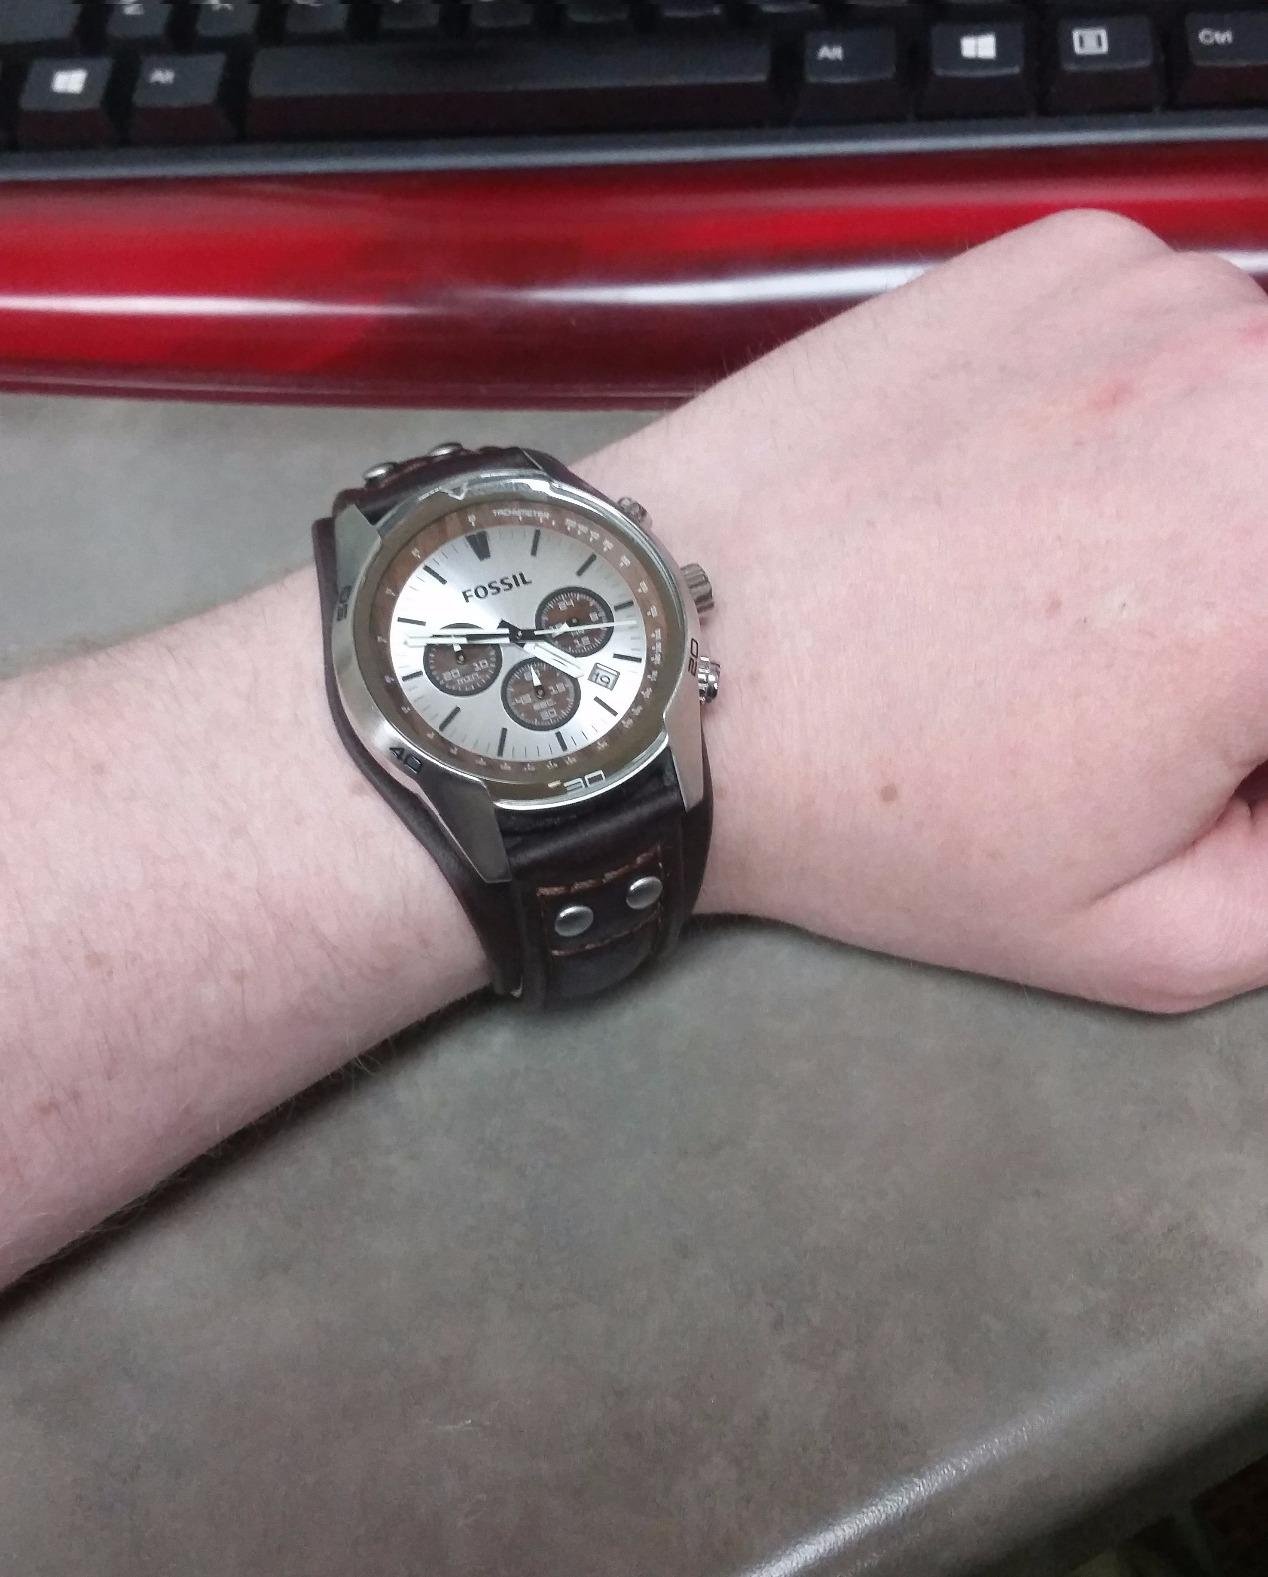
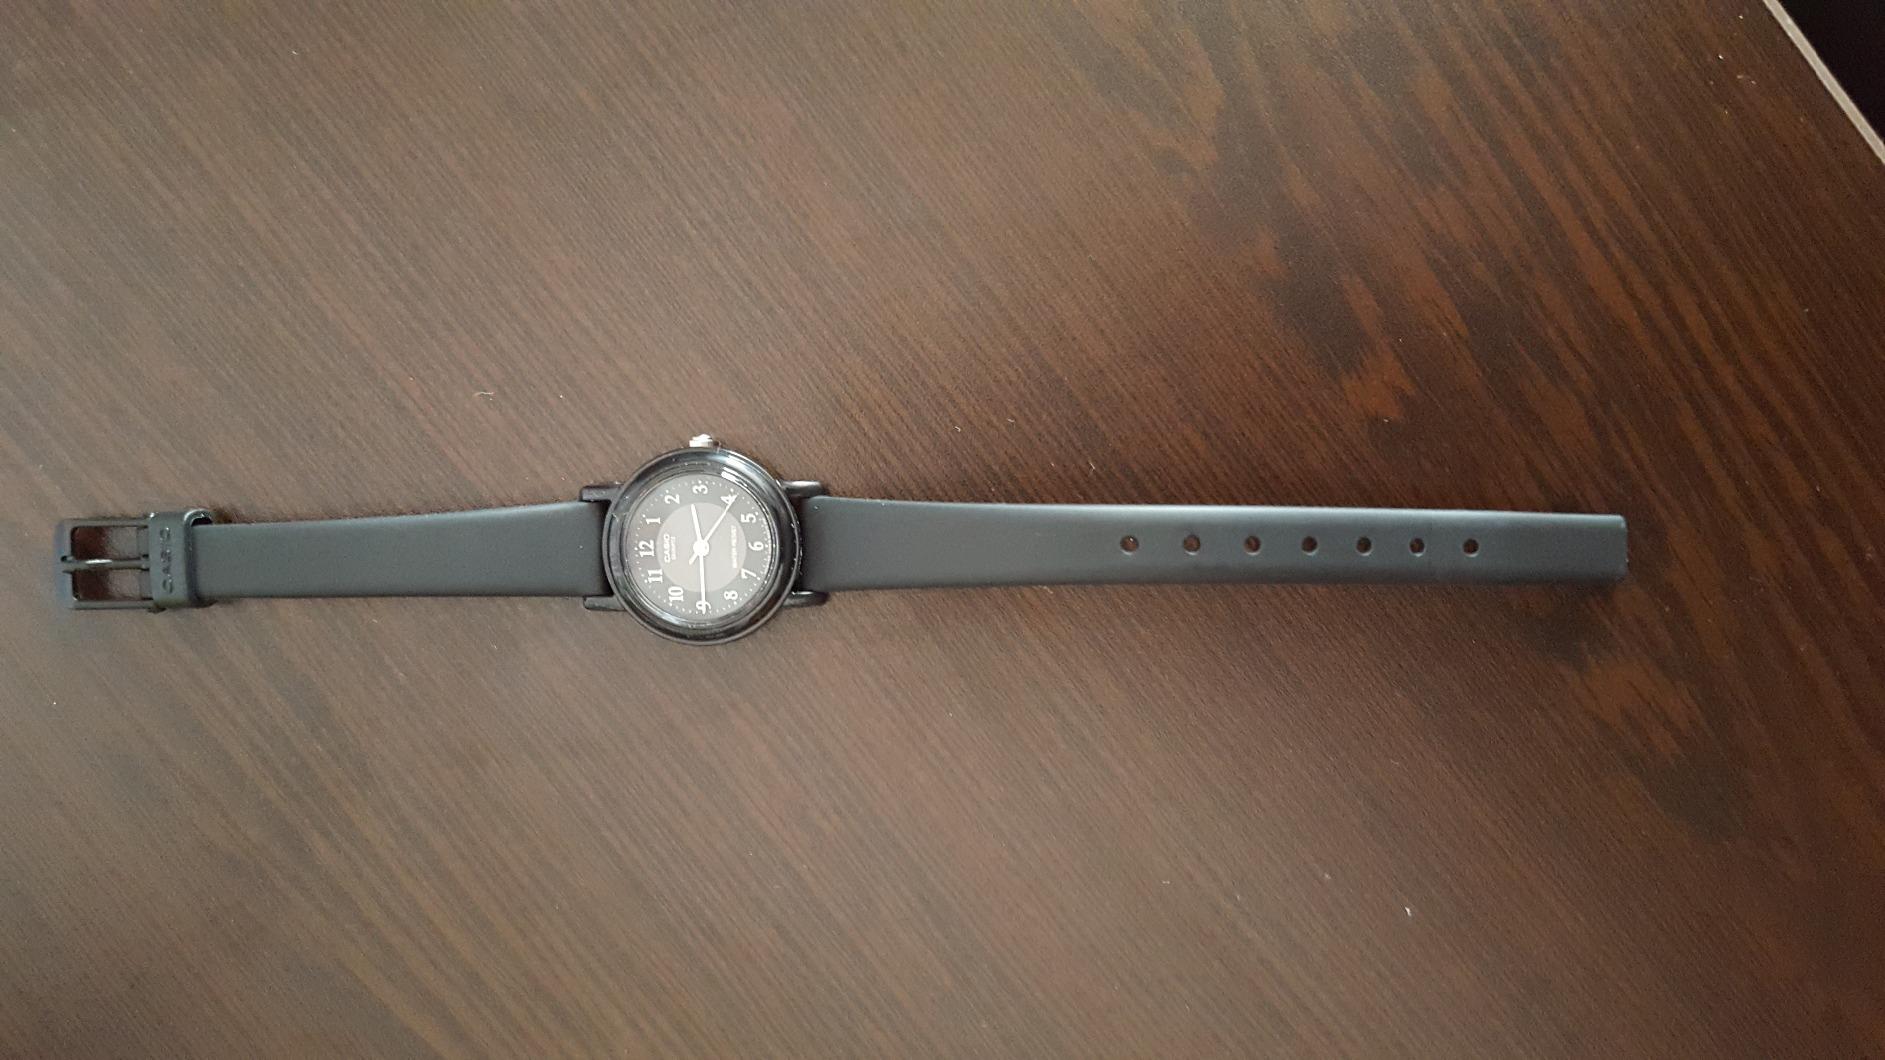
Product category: accessories_watch
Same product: no